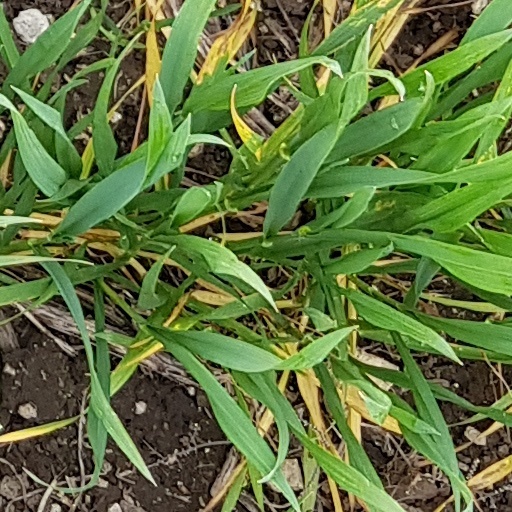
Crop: wheat